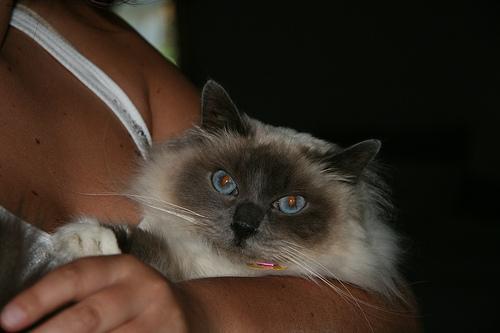
Birman